Luna H. Mitani

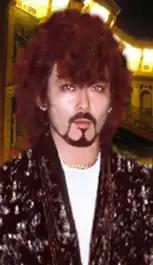
In Los Angeles, USA (2007)

Luna H. Mitani (born December 22, 1963, in Kushiro, Hokkaido, Japan) is a Japanese american artist. He works in the fields of painting and pen & ink drawing.